1939 Pacific typhoon season

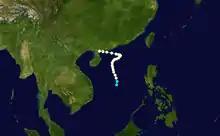
Track map of the third typhoon

A depression was first observed on February 3 while located about of Yap. It tracked steadily westward until February 7 when it stalled about east of the Philippine island of Mindanao. The depression remained nearly stationary for two days until turning to a steady northwest motion. It approached the island of Samar Island on February 12, where a pressure of was reported, and subsequently turned to the north and later to the northeast. The depression was last observed on February 16 accelerating towards the Aleutian Islands. The system produced heavy rainfall in the Philippines, with extensive flooding reported in Surigao del Norte.